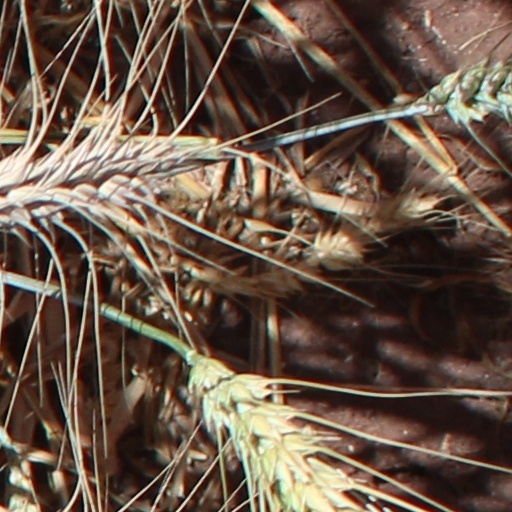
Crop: wheat